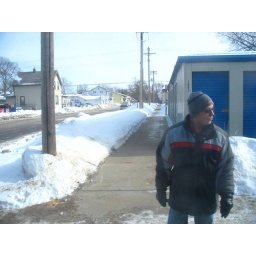
Man on corner waiting to cross street in La Crosse, Wisconsin. Photo taken from window of passing city bus.